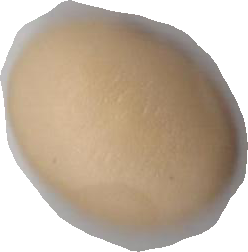
Variety: Anjasmoro